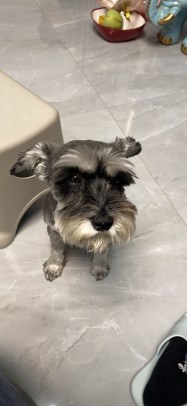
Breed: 2342-n000102-miniature_schnauzer